The twin relics of barbarism

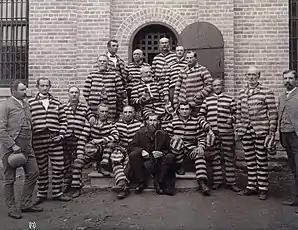

The first act of anti-polygamy legislation, the Morrill Anti-Bigamy Act, was passed by Congress in 1862. The act was named after Republican Senator Justin Smith Morrill who was known for his staunch opposition to the practice of both slavery and polygamy. This act prohibited the marriage of a man to more than one woman in all territories of the United States. However, the act was largely a failure, proving unenforceable as juries within the Utah Territory were controlled by Mormons.